Roman circus

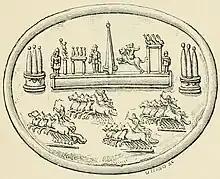
Circus, with chariot-race going on: the central division ("spina") with its dolphin fountains, and the conical "metae". Astarte on her lion, placed on the "spina", being the tutelary goddess of Carthage, may indicate that this is the Circus of Carthage. After engraving in sard, much enlarged in the drawing; found at Binchester ("Binovium").

The comparative dimensions of a circus may be measured in two basic ways: by the length of the track, and by the seating capacity. Other dimensions, such as the external dimensions of the structure may vary considerably depending on the location, the site, and on specific architectural characteristics.